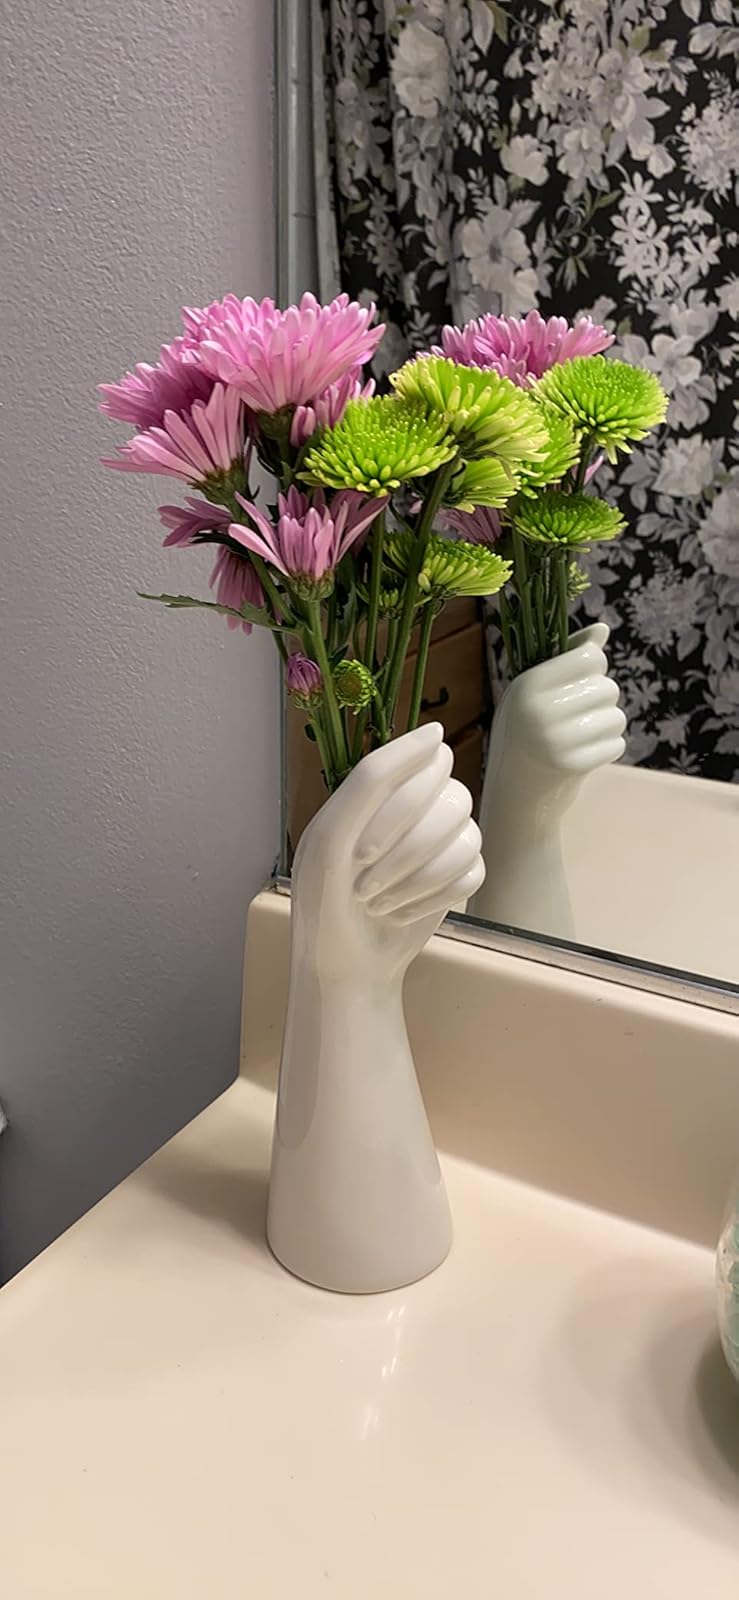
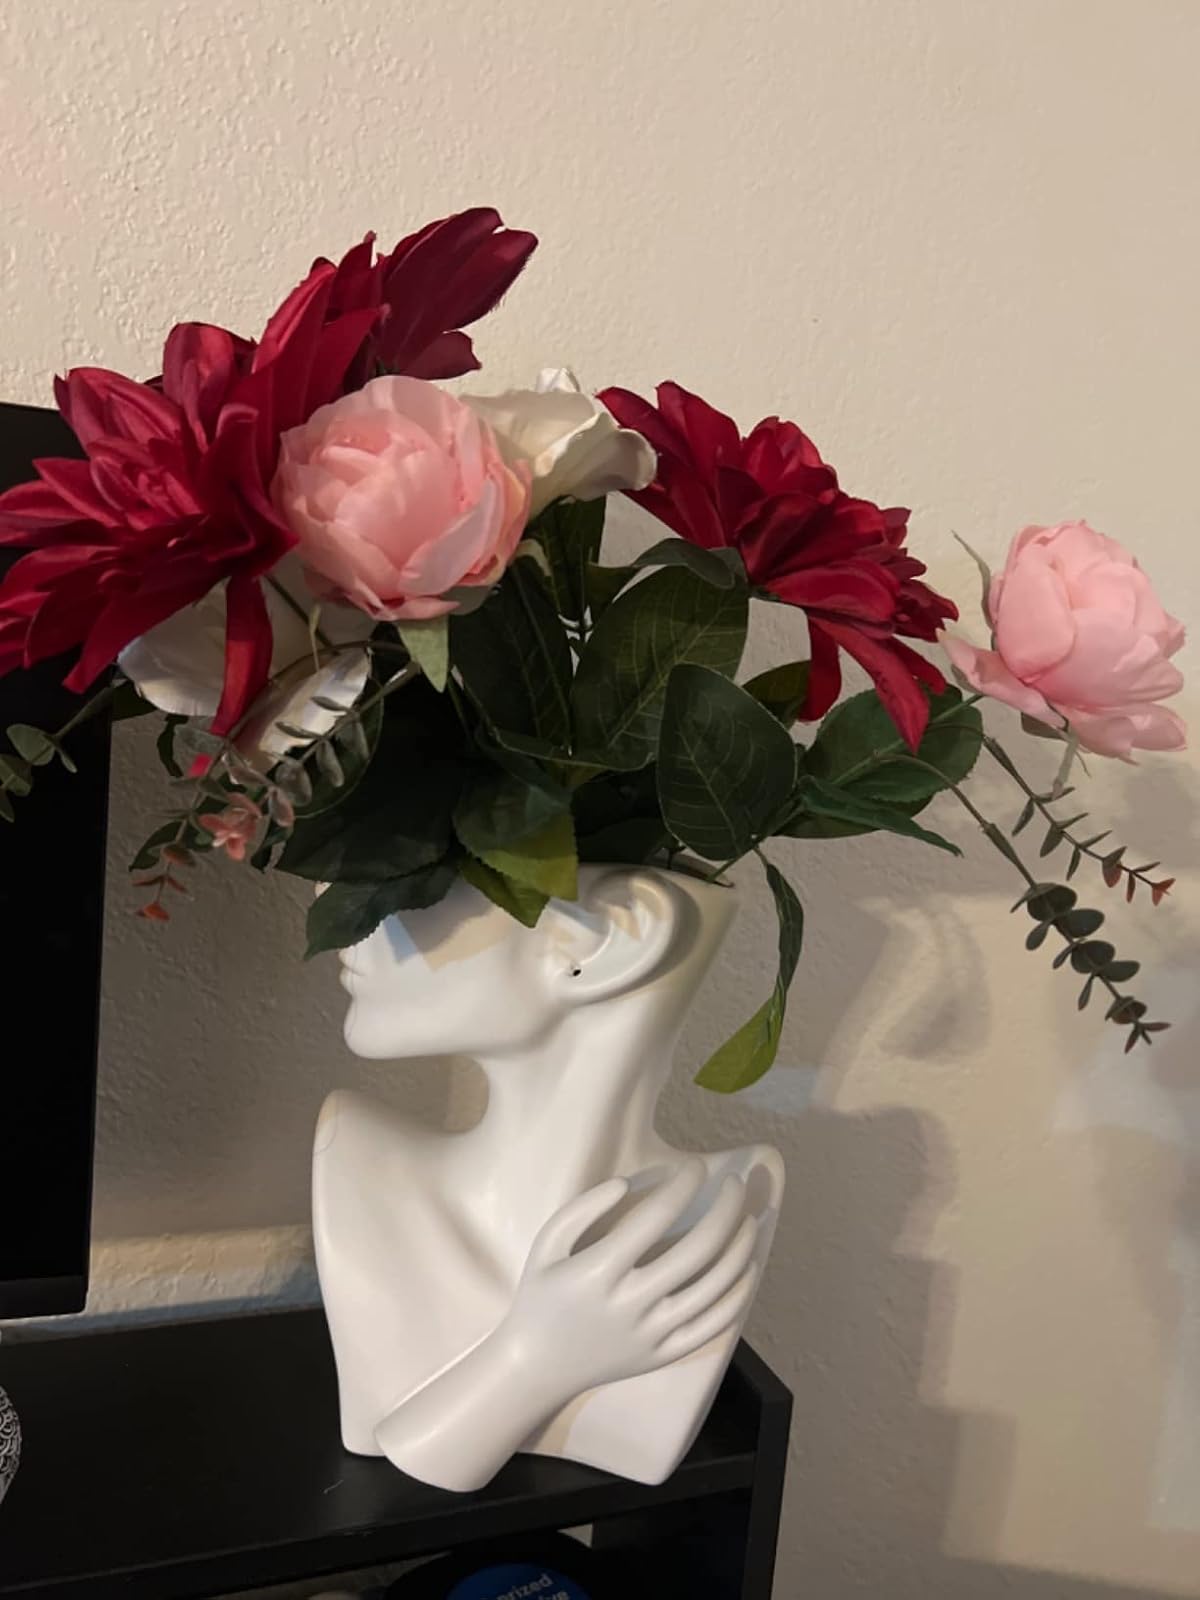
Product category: vase
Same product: no